Mature messenger RNA

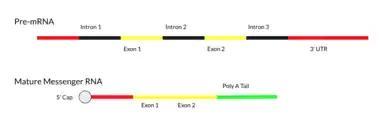
The Maturation of mRNA

During capping, a 7-methylguanosine residue is attached to the 5'-terminal end of the primary transcripts.This is otherwise known as the GTP or 5' cap. The 5' cap is used to increase mRNA stability. Further, the 5' cap is used as an attachment point for ribosomes. Beyond this, the 5' cap has also been shown to have a role in exporting the mature mRNA from the nucleus and into the cytoplasm.